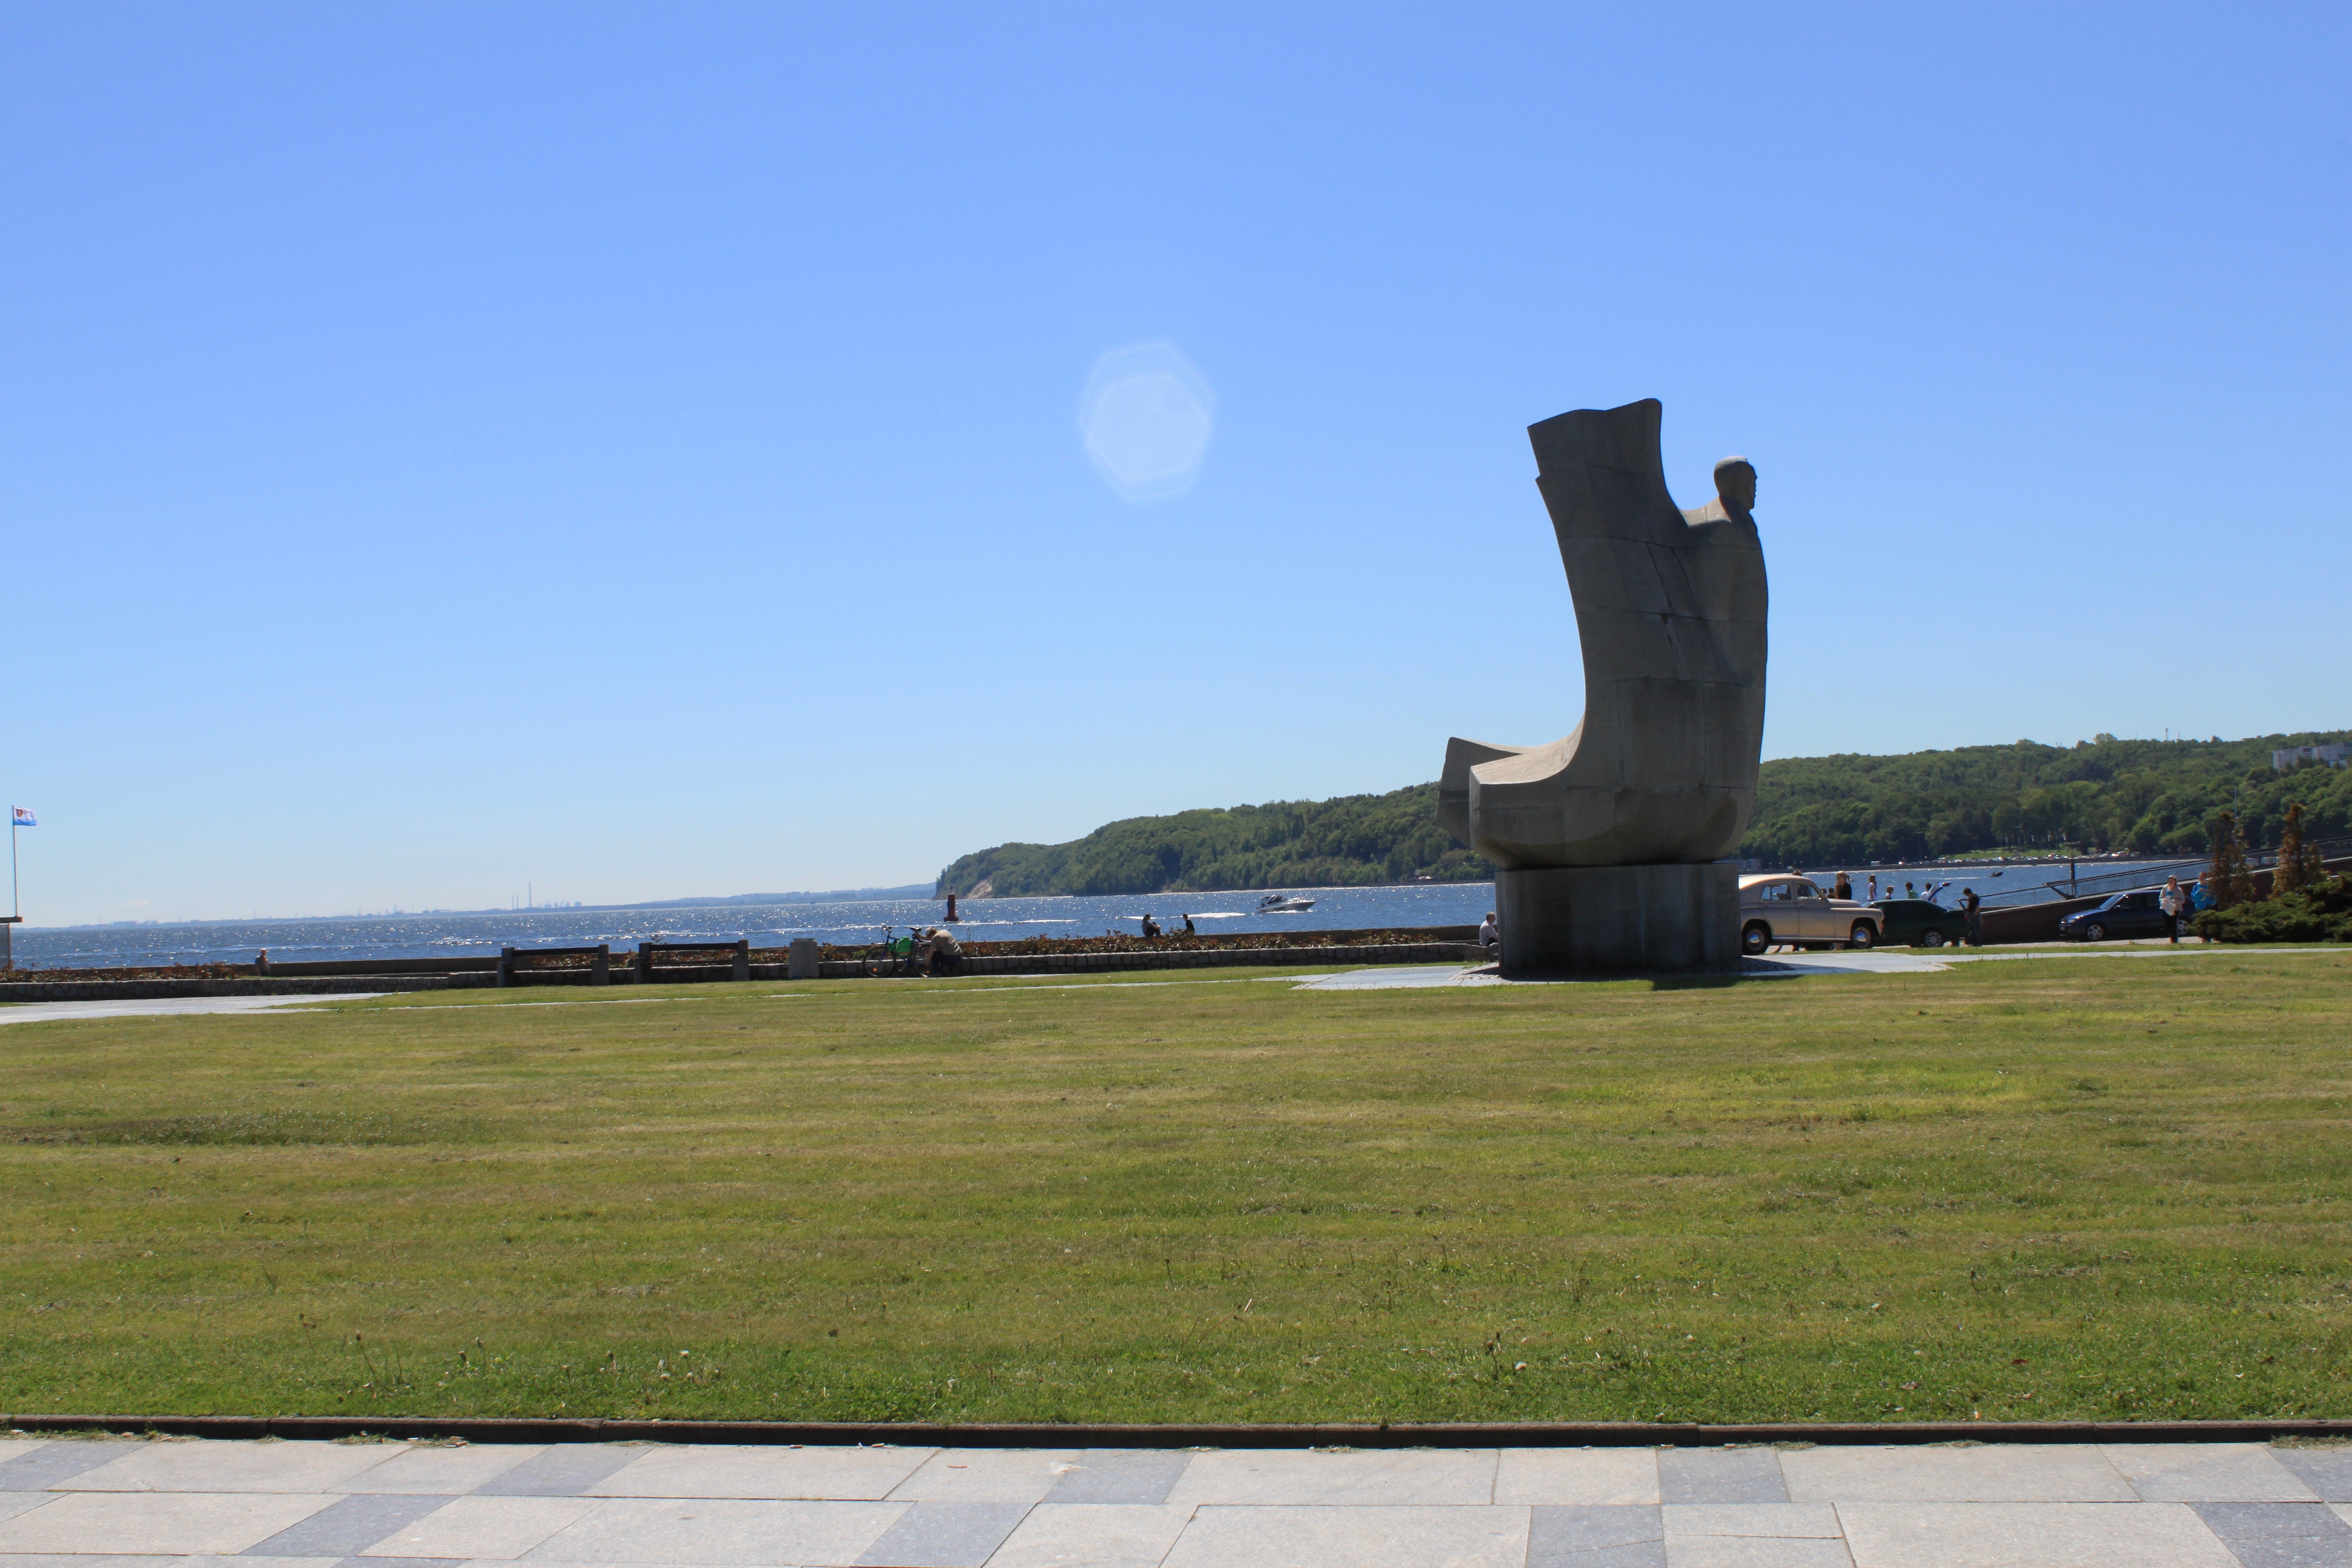
wind, monument, tower, square, memorial, western pomerania, atmosphere of earth, outdoor structure